John Kenneth Galbraith

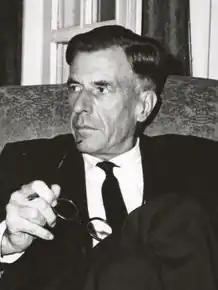
Ambassador John Kenneth Galbraith in 1962

John Kenneth Galbraith (October 15, 1908 – April 29, 2006), also known as Ken Galbraith, was a Canadian-American economist, diplomat, public official, and intellectual. His books on economic topics were bestsellers from the 1950s through the 2000s. As an economist, he leaned toward post-Keynesian economics from an institutionalist perspective. He served as the deputy director of the powerful Office of Price Administration (OPA) during World War II in charge of stabilizing all prices, wages and rents in the American economy, to combat the threat of inflation and hoarding during a time of shortages and rationing, a task which was successfully accomplished.